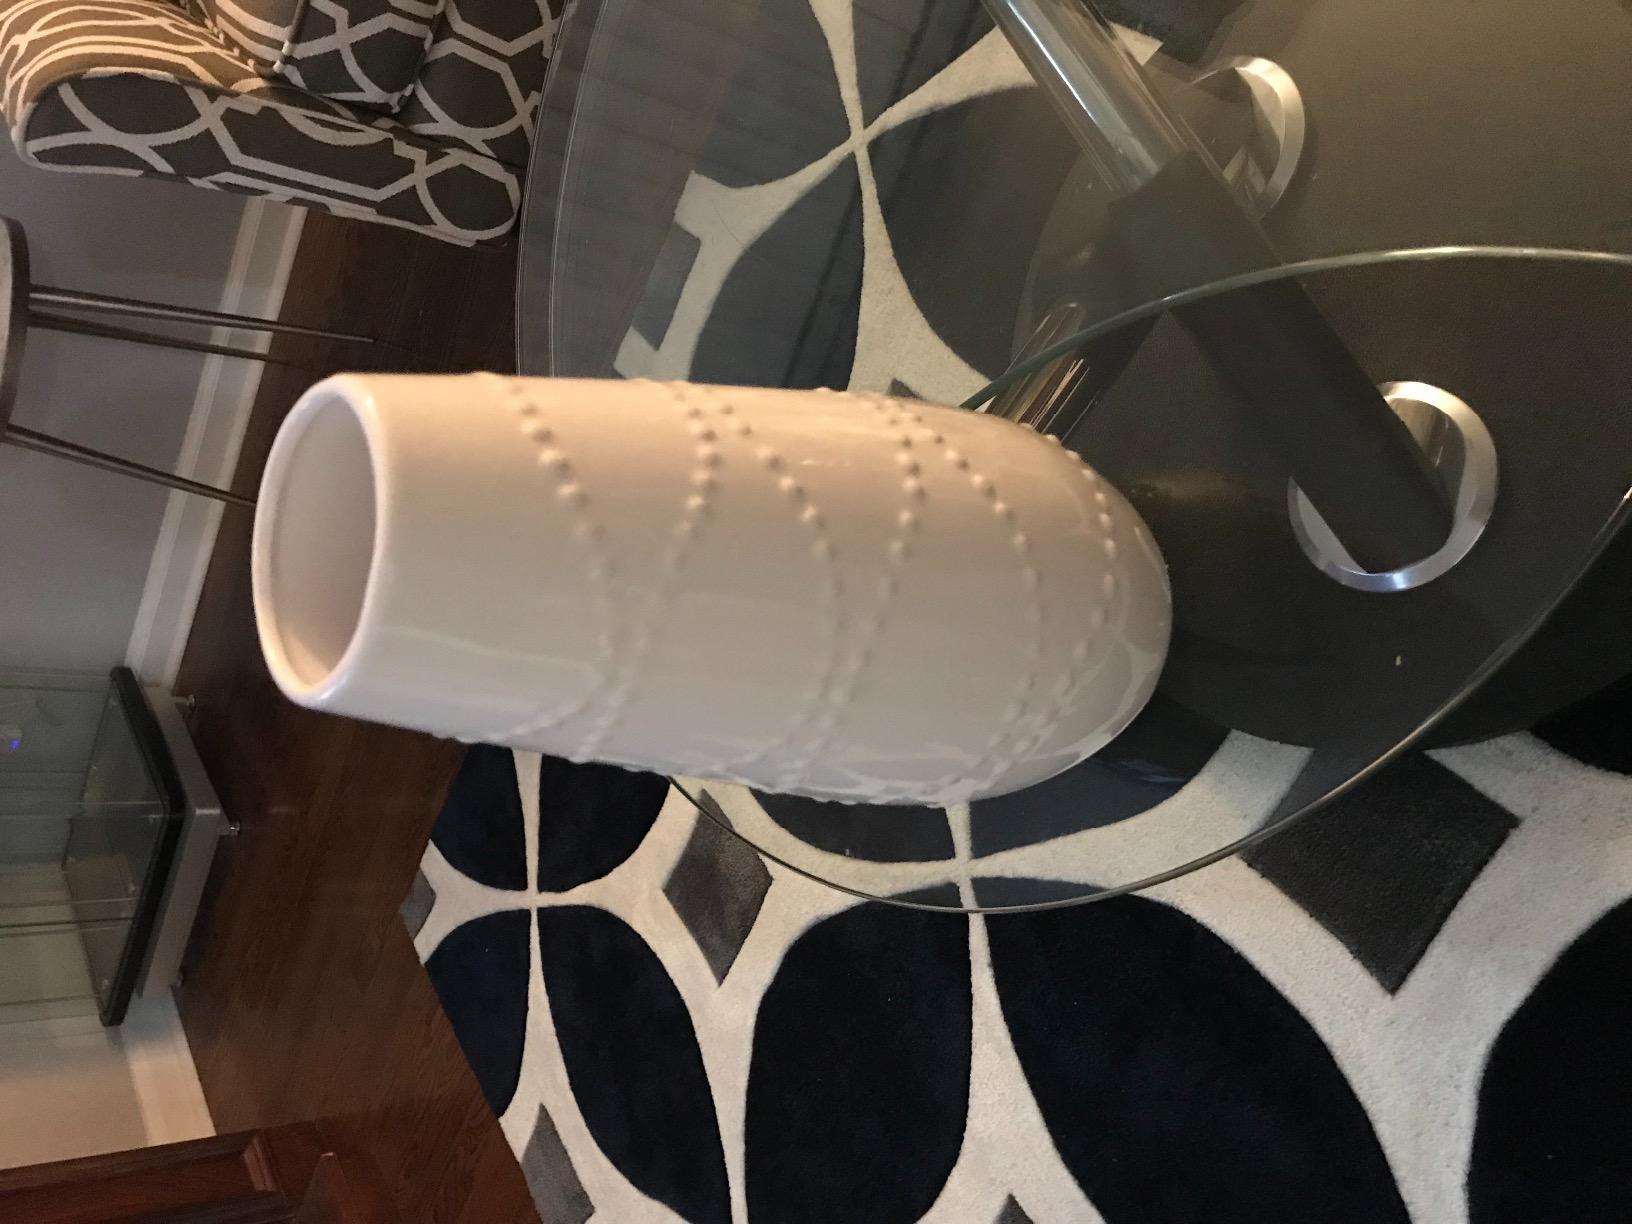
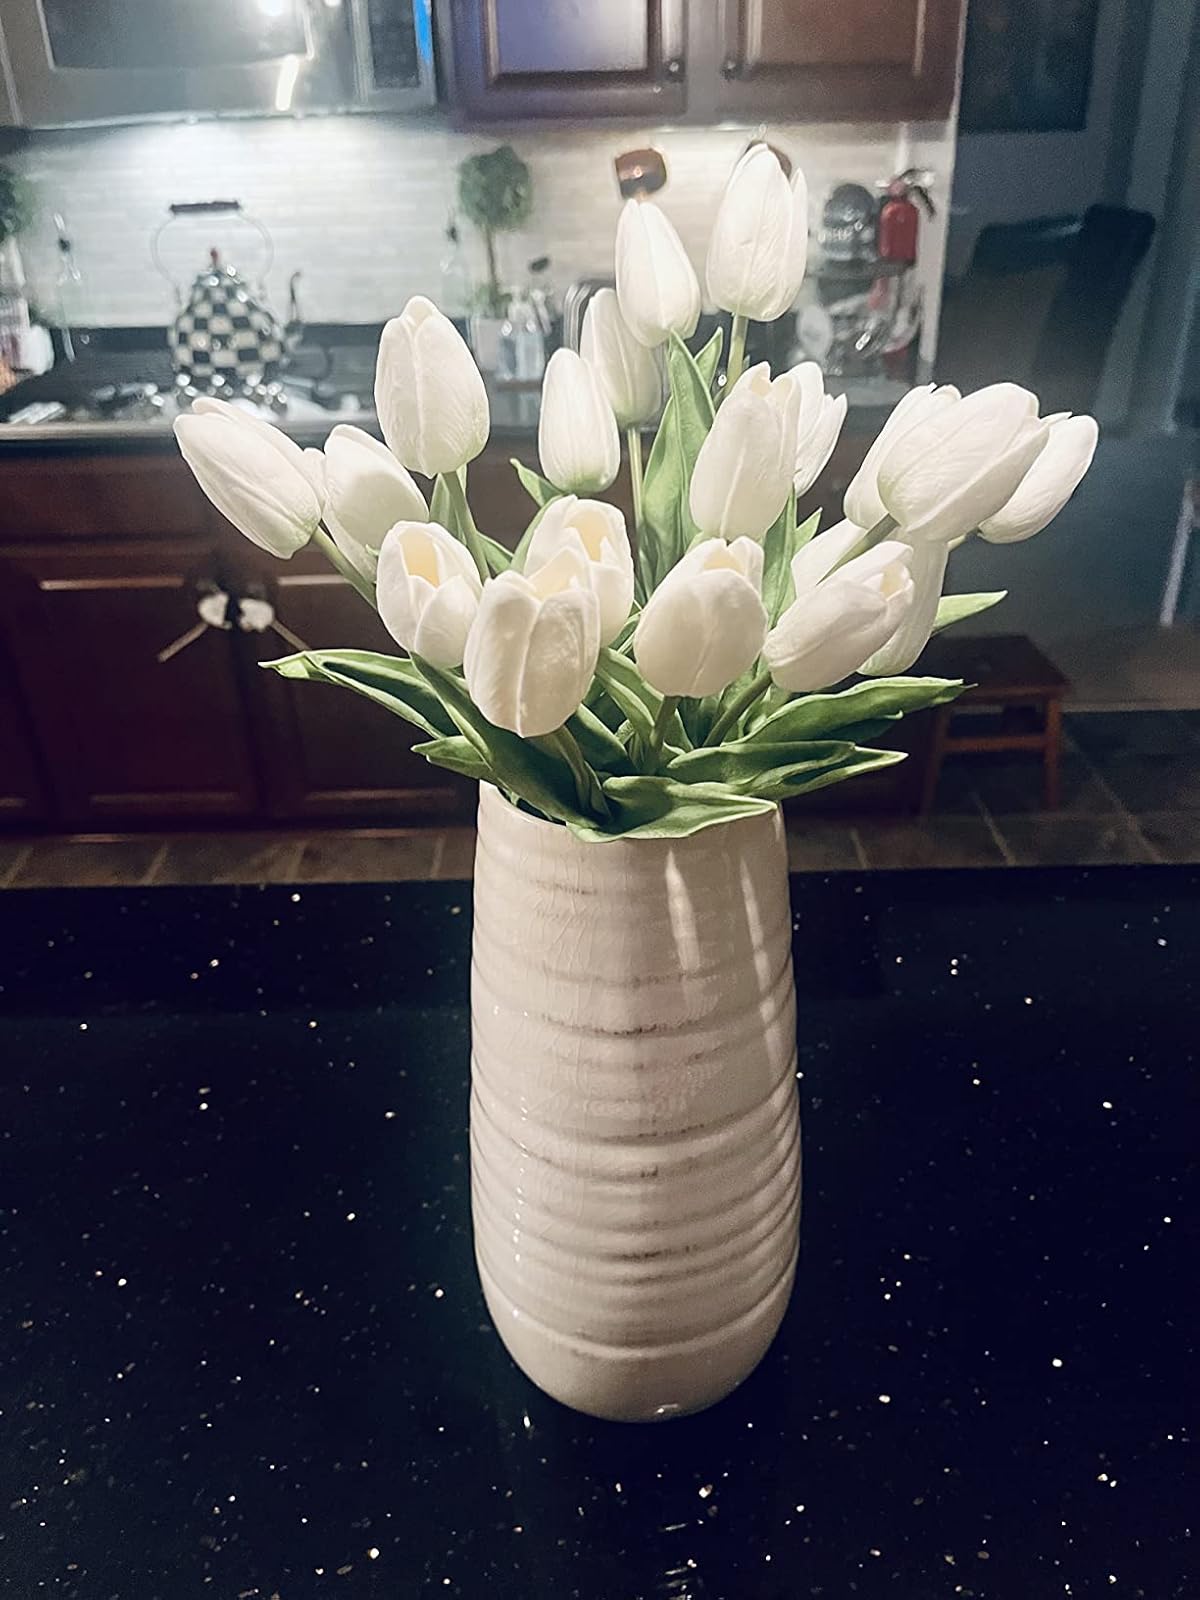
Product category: vase
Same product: no